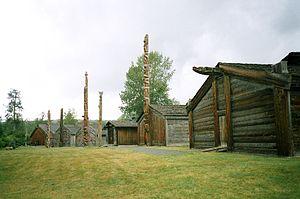
Hazelton est une petite ville du nord de la Colombie-Britannique située à la jonction de la rivière Bulkley et du fleuve Skeena.